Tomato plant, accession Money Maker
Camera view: vertical (180 deg); turntable rotation: 180 degrees
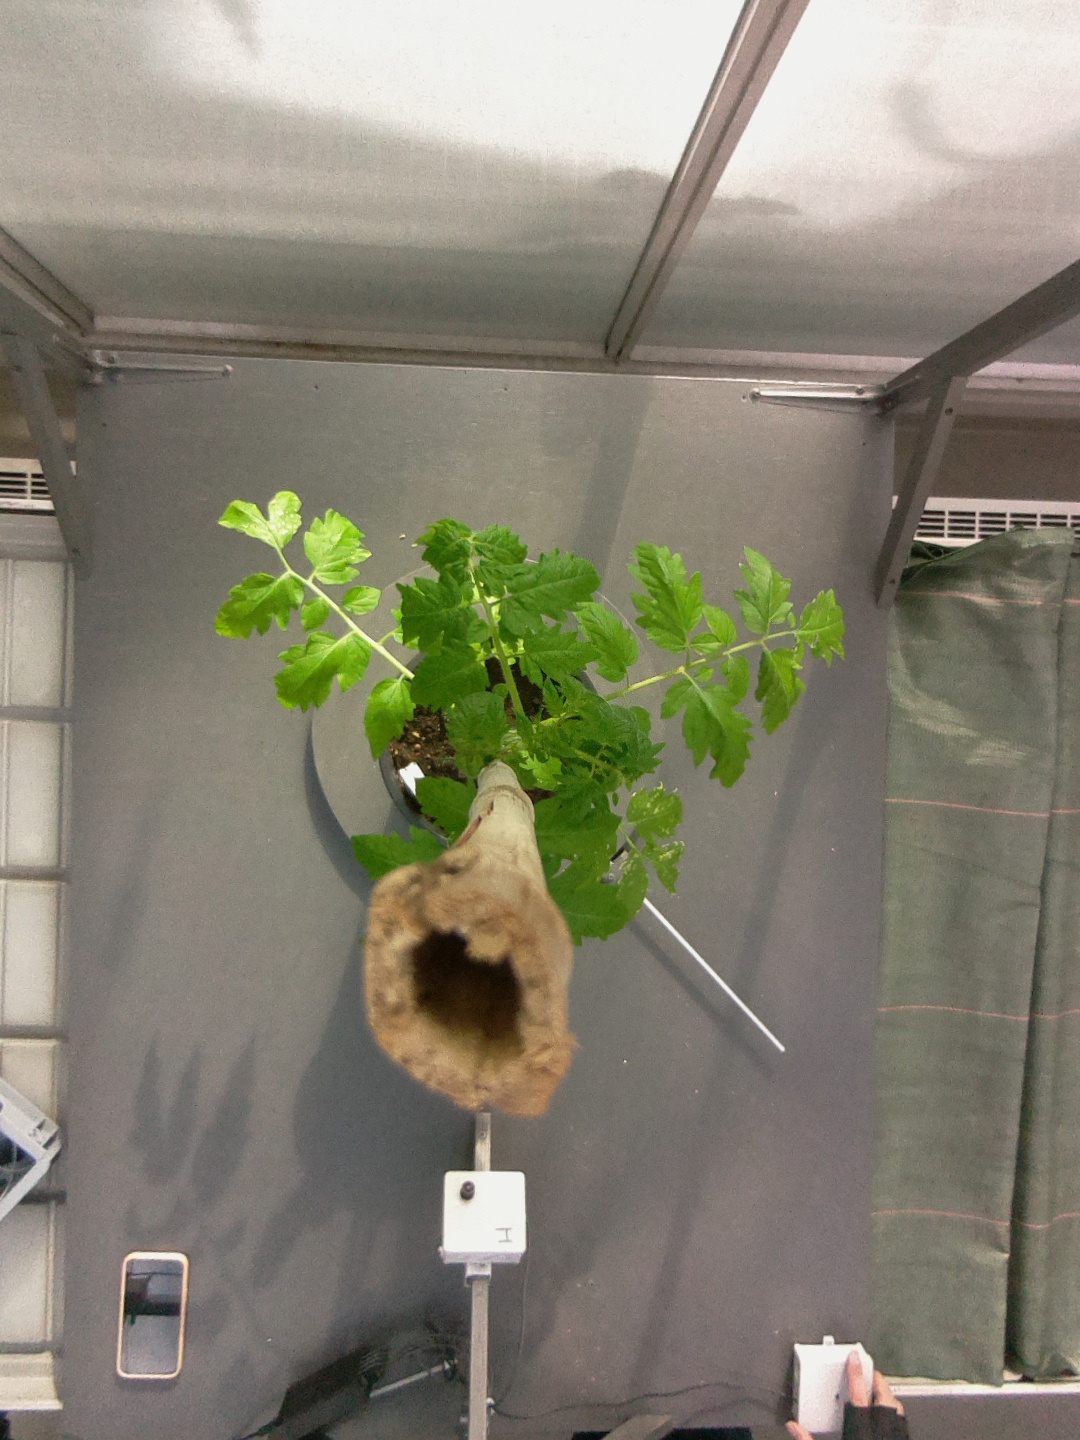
BBCH growth stage 20: First Side shoot start formed